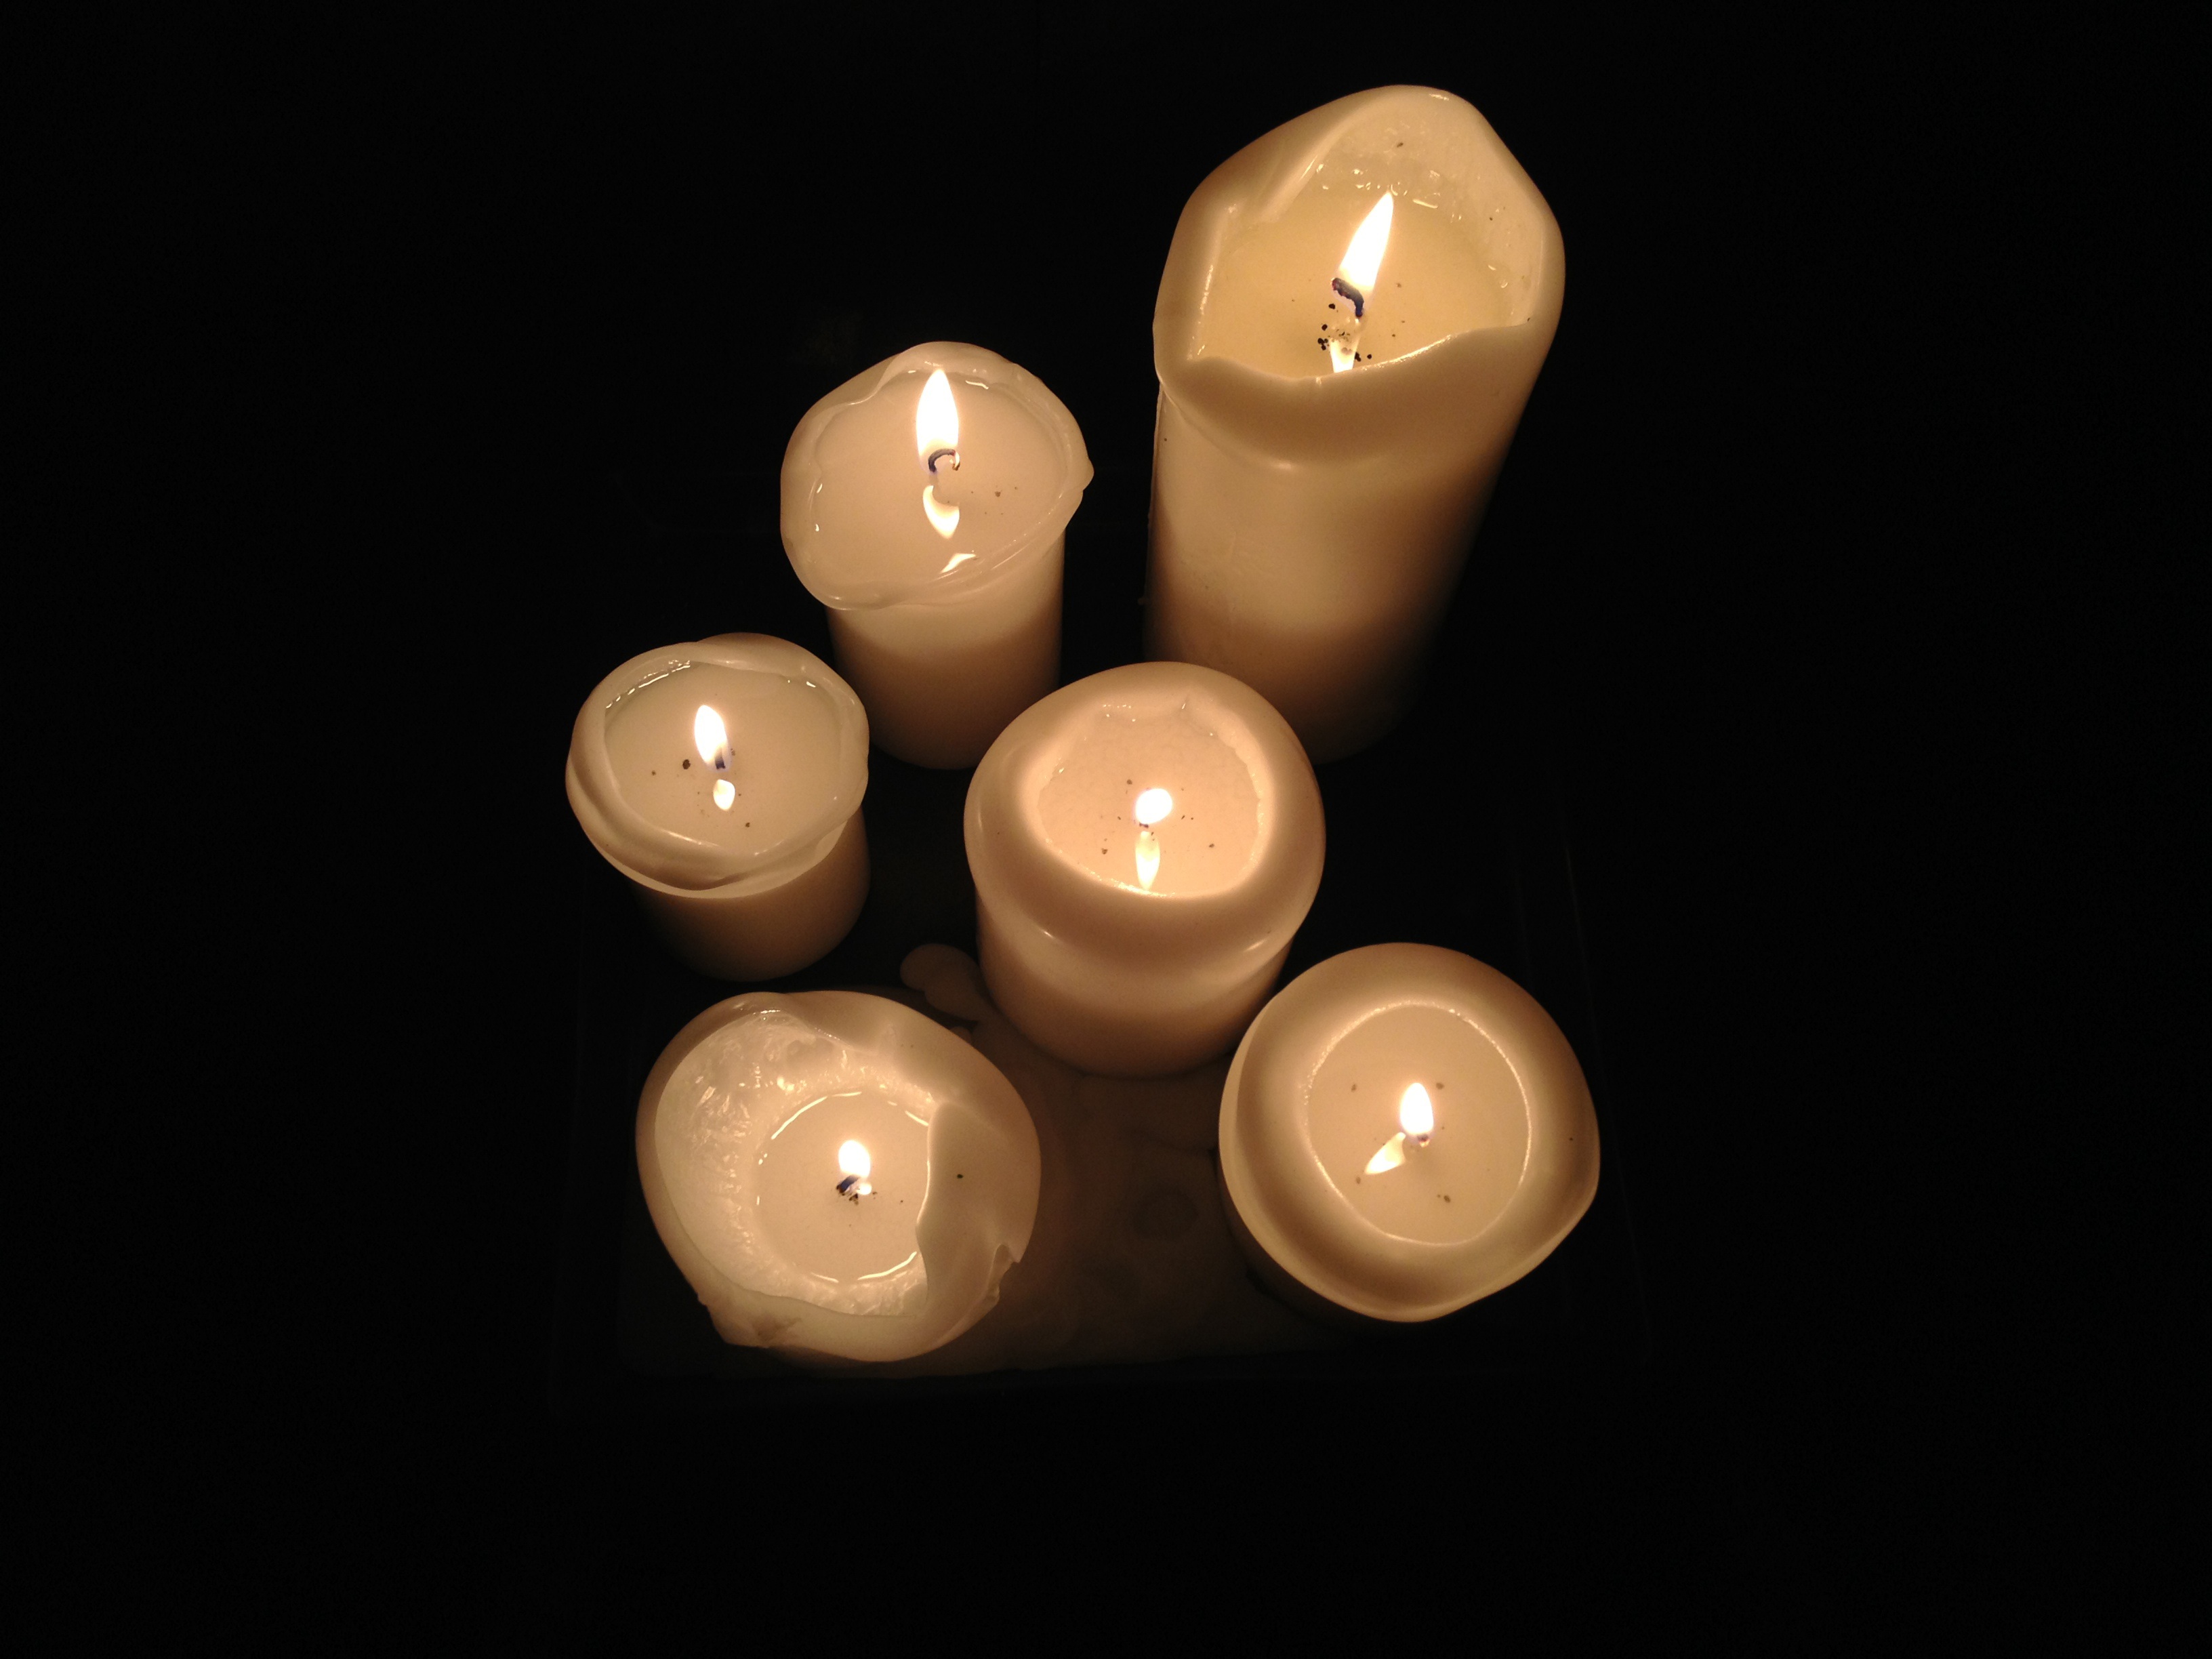
light, group, darkness, candle, christmas, lighting, burn, close up, candles, sphere, low, six, shape, macro photography, burns, candle wax, incandescent light bulb